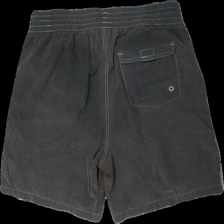
View: back
Type: Shorts
Category: Men
Brand: Not in the list
Brand text on label: JP
Colors: Brown
Material: 69% cotton, 31% nylon
Cut: Regular
Size: M
Season: All
Stains: Minor
Price range: <50
Recommended usage: Export
Comment: washed out